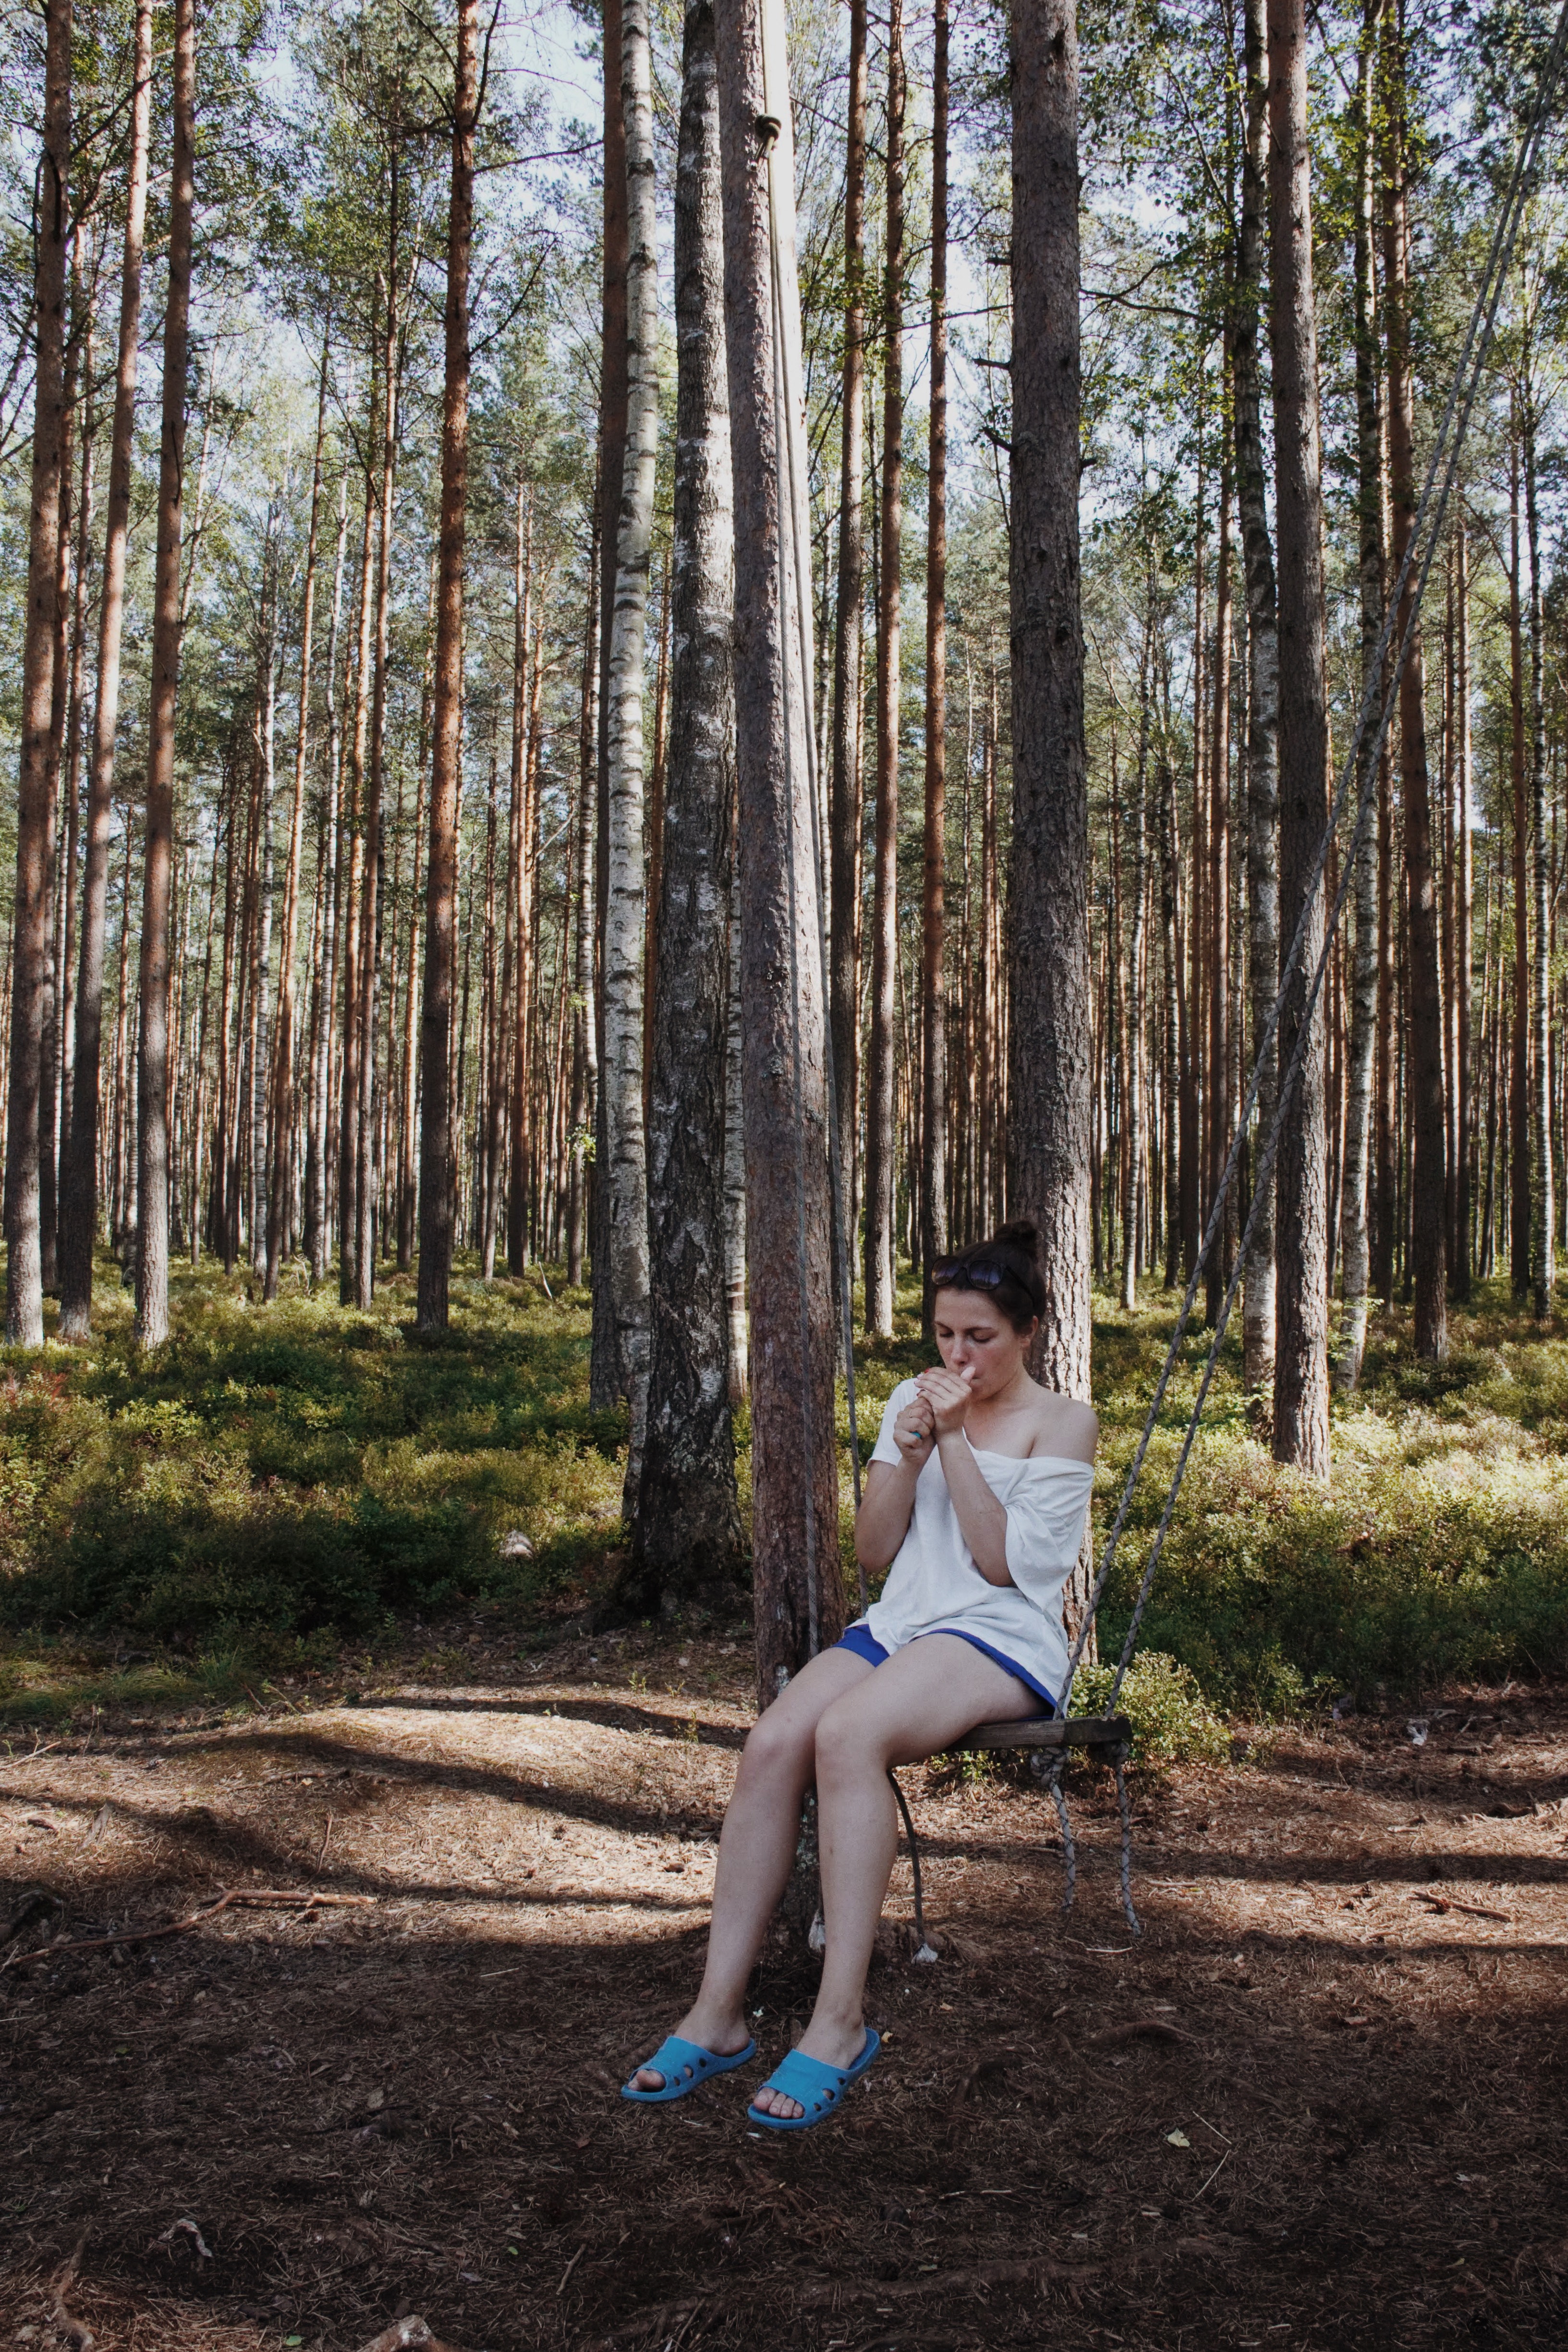
tree, People in nature, forest, woodland, photograph, natural environment, woody plant, beauty, grove, wilderness, wood, spring, leaf, grass, plant, photography, fun, branch, leg, sunlight, trunk, summer, old growth forest, sitting, dress, vacation, temperate coniferous forest, soil, temperate broadleaf and mixed forest, state park, Northern hardwood forest, happy, autumn, birch, photo shoot